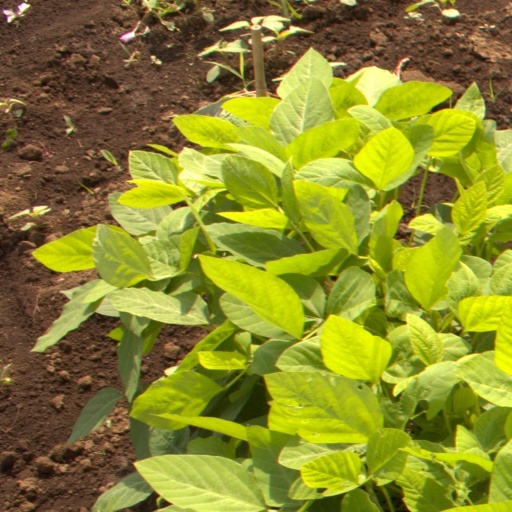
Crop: soybean